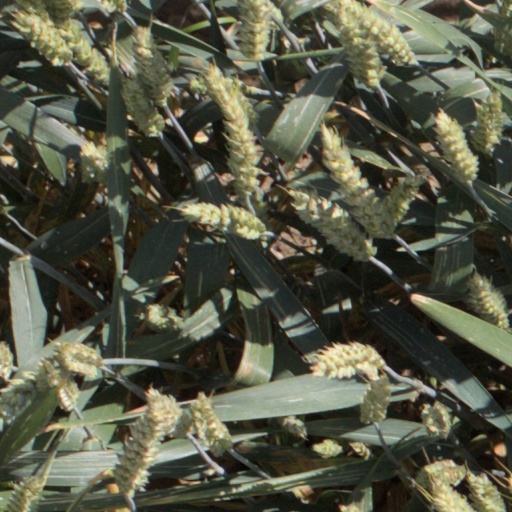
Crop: wheat